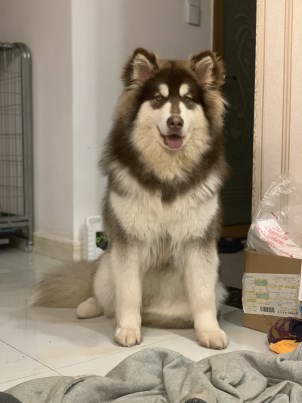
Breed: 1324-n000004-malamute